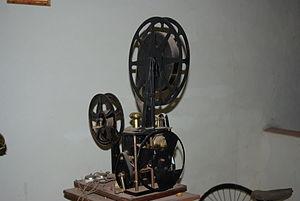
Un projecteur de films construit par Pathé-Frères en 1910. Exposé au musée Maurice Dufresne (Azay-le-Rideau, Indre-et-Loire, France).
Charles Pathé est un industriel et un producteur de cinéma français, né le 26 décembre 1863 à Chevry-Cossigny et mort le 25 décembre 1957 à Monte-Carlo. Il est le fondateur du groupe Pathé frères.